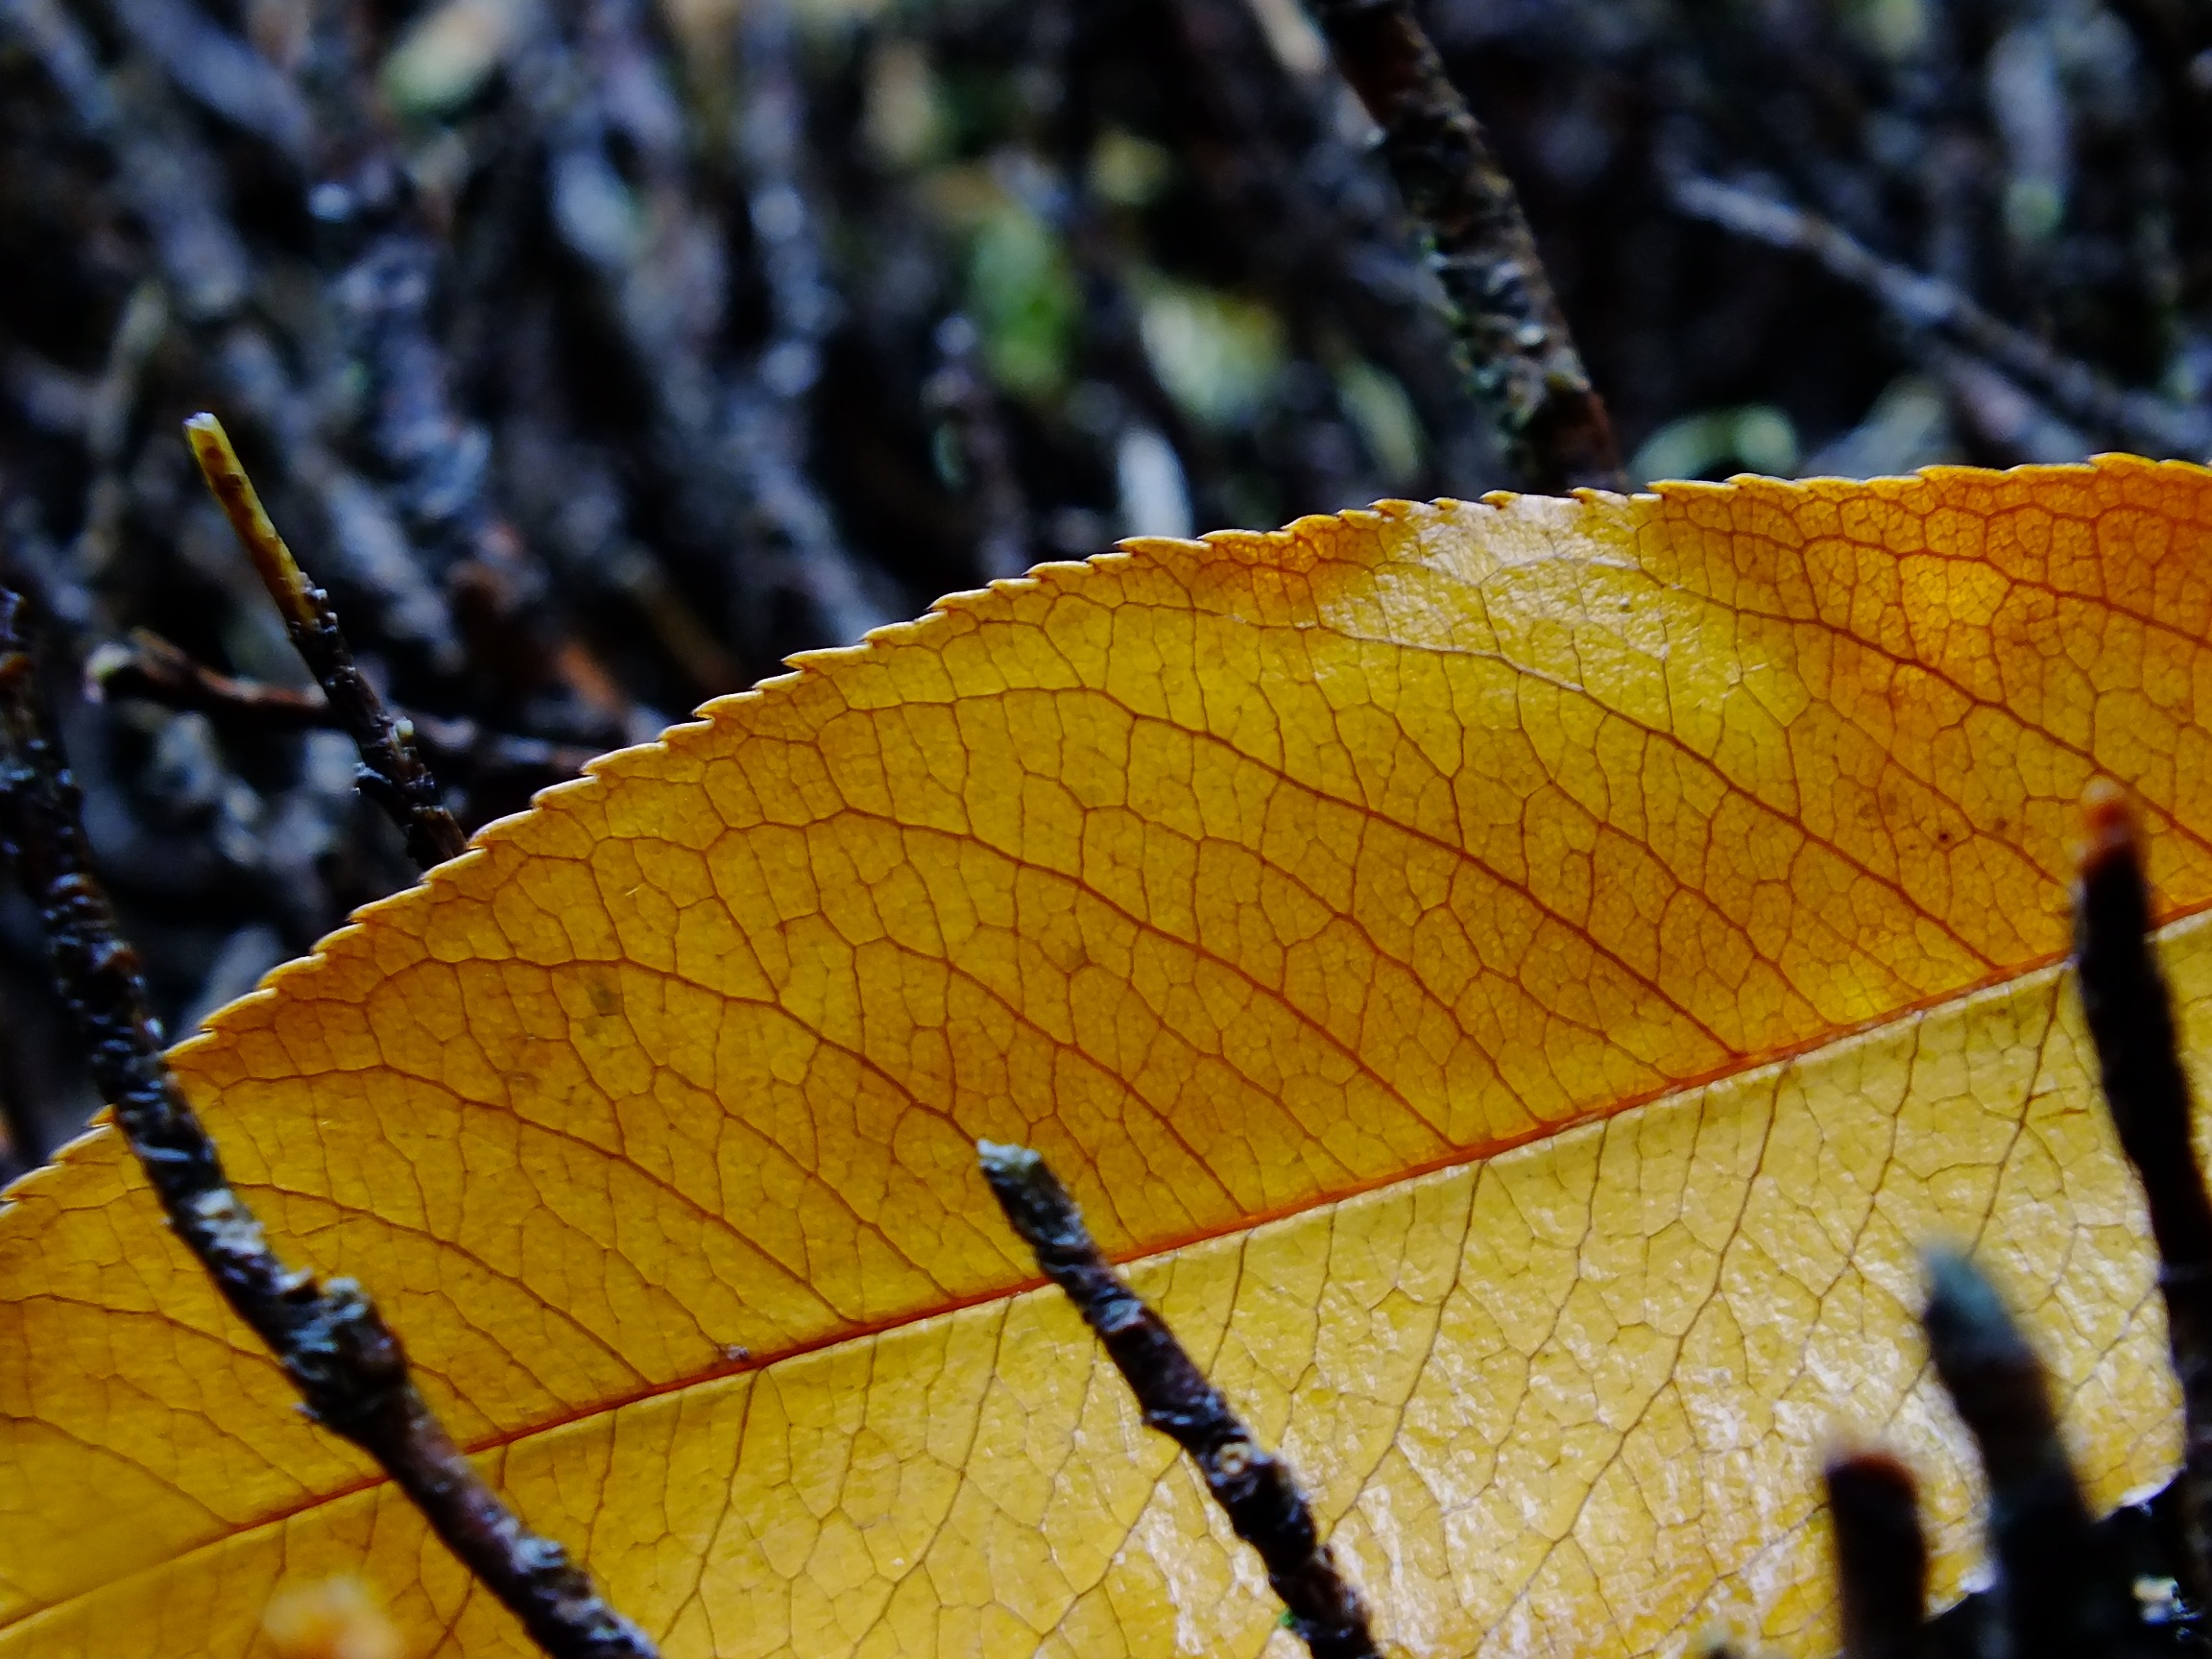
tree, nature, branch, plant, sunlight, leaf, flower, macro, autumn, yellow, season, close up, leaves, wasp, macro photography, banana tree, plant stem